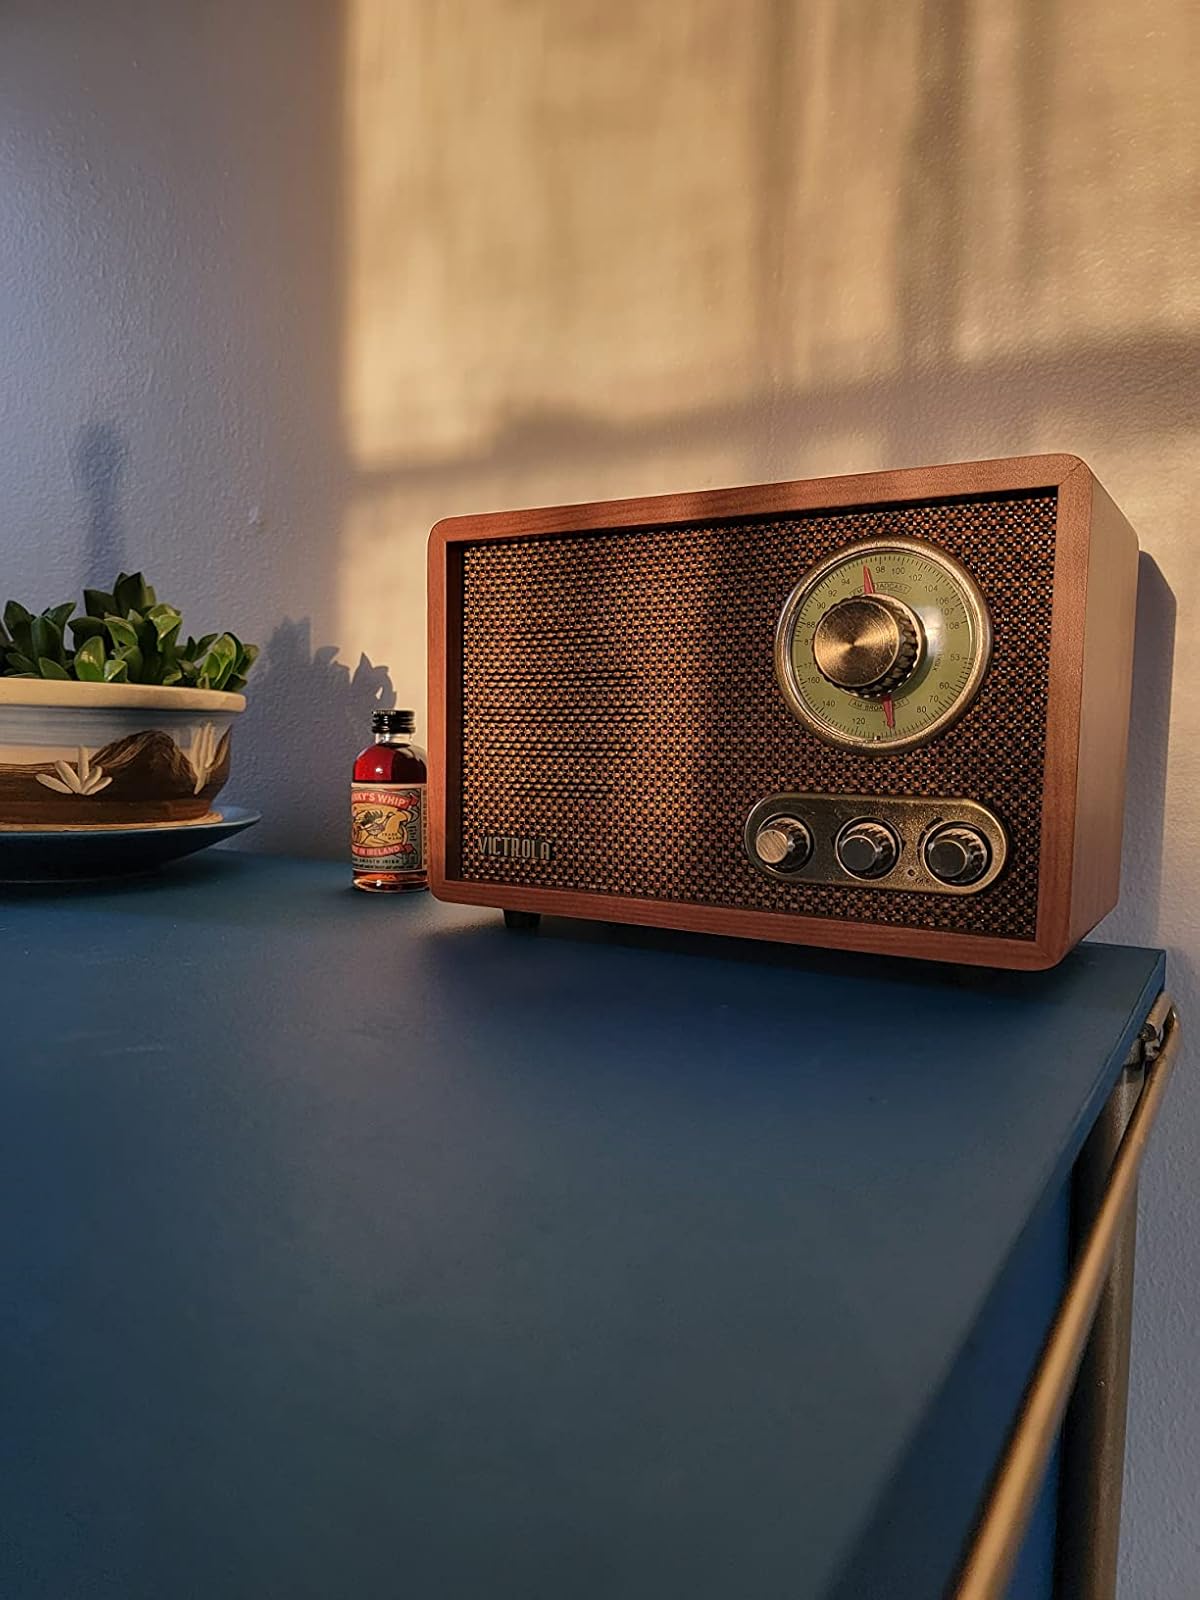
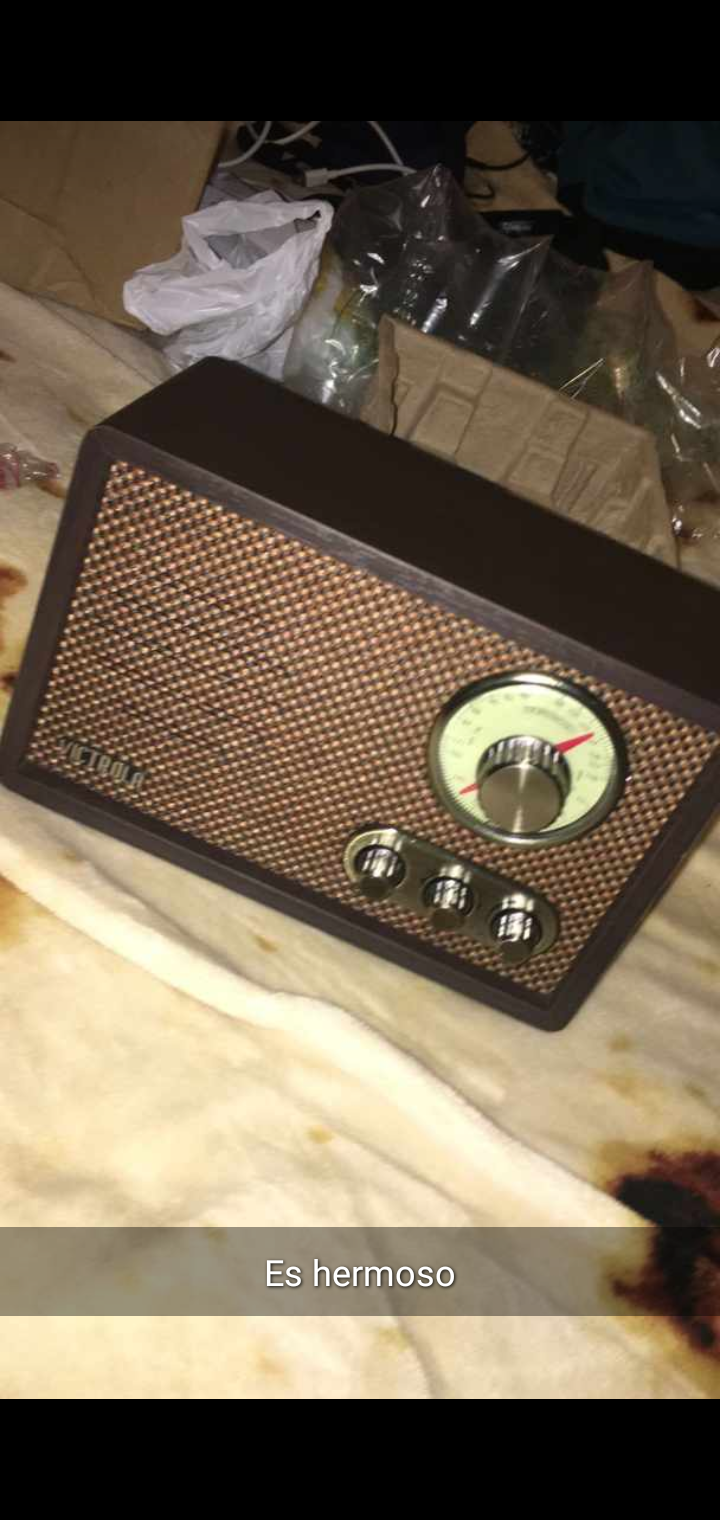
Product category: radio
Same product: no